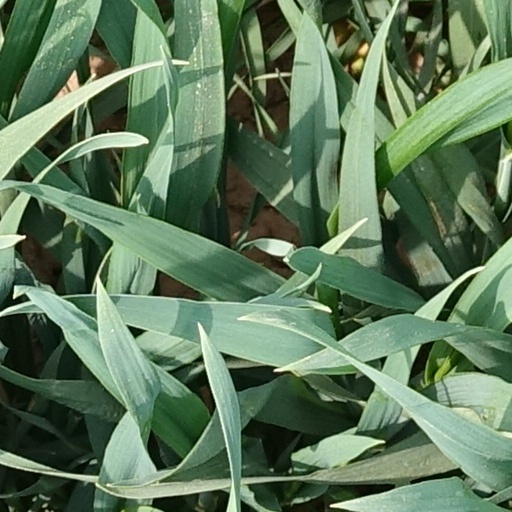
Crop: wheat